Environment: real
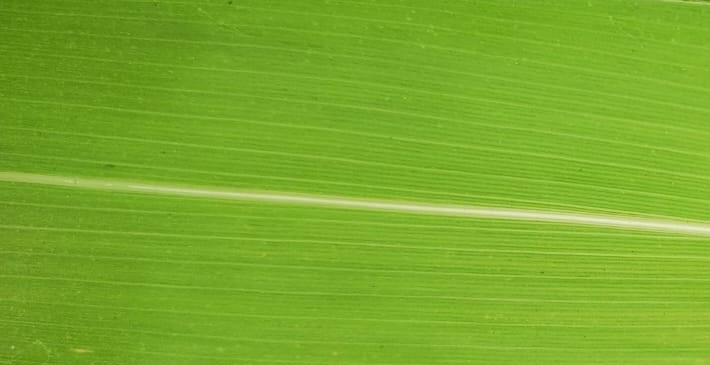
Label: healthy